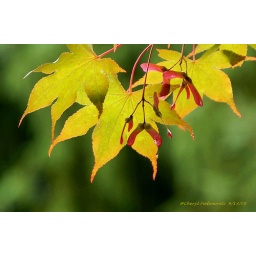
Foliage on a Japanese Maple tree looking golden when backlit by the sun